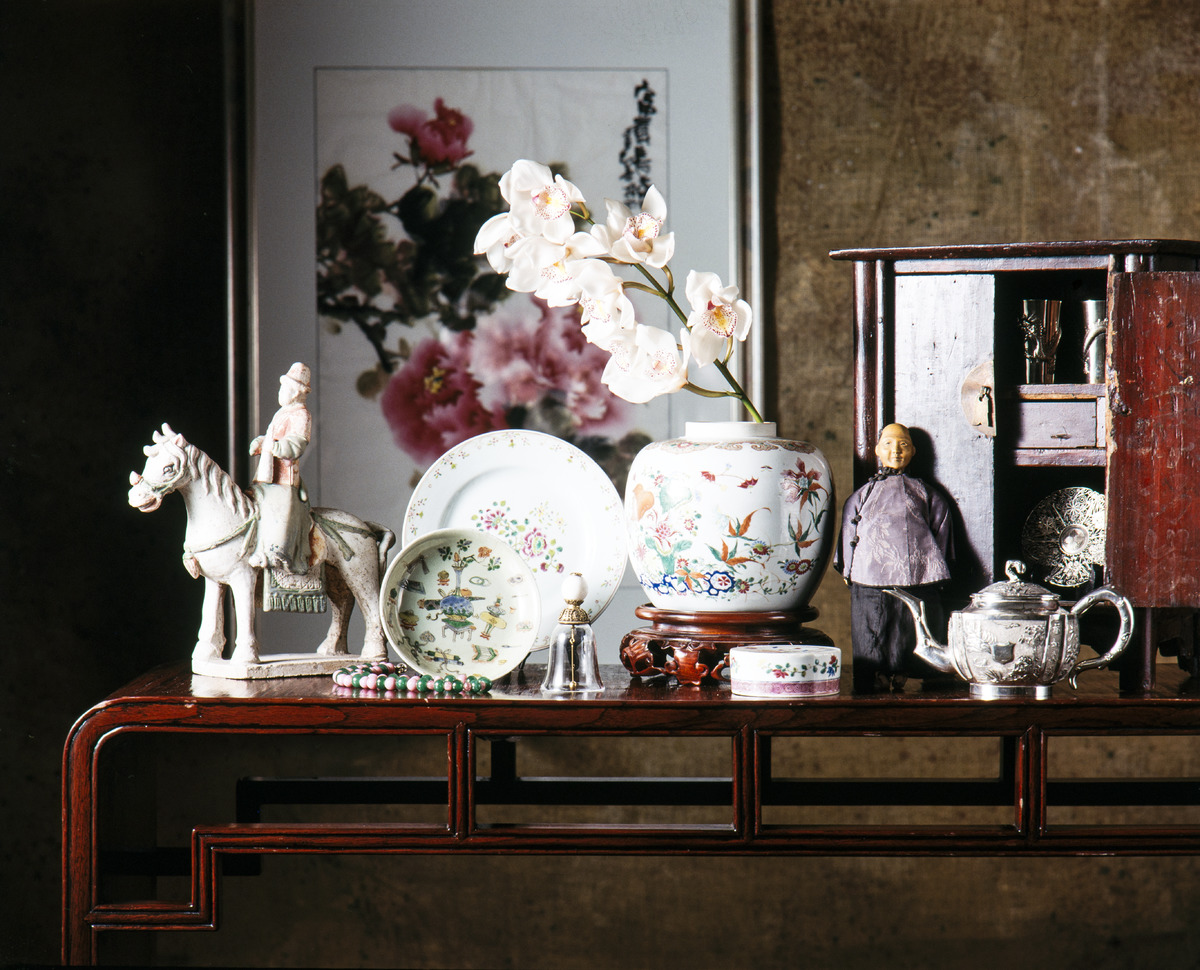
Kiinalaista ja kiinalaistyylistä esineistöä neljältä viime vuosisadalta.
Chinese and Chinoiserie furnishing and furniture of the last four centuries.
sisällön kuvaus: Kiinalaisia ja kiinalaistyylisiä sisustusesineitä. Tiikkinen alttaripöytä sekä hopeinen teekannu ovat viime vuosisadan alusta. Ming-kauden ratsastajapatsas ja pienempi Kangxi-ajan lautanen ovat 1600-luvulta, isompi famille rose -lautanen 1700-luvulta. Inkivääriuurna, puinen kaappi sekä nukke ovat 1800-luvulta. Loput esineet ovat uudempaa tuotantoa viime vuosisadan lopulta. content description: Chinese and Chinoiserie furnishing. On top of the early 20th century teak table: 17th century equestrian statue of the Ming dynasty and 17th century plate of the Kangxi period, 18th century famille rose plate, 19th century ginger jar and wooden closet, 19th century doll and 20th century teapot. Rest of the objects originate from the late 20th century.
Kuvaaja: Konstig, Seppo, kuvaaja
Vuosi: 1600
Paikka: , Suomi, Suomi
Aiheet: kiinalainen; chinoiserie; kiinalaistyylinen; kineseria; sisustusesineet; antiikkiesineet; asetelmat; koriste-esineet; sisustus; Chinese style; Chinese; antiques; Chinoiserie; furnishing; interior design; home decoration; layouts; decorative items